Skerry cruiser

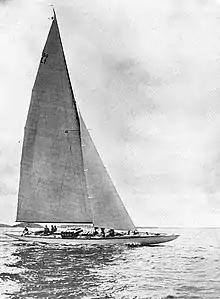
150 m Skerry cruiser "Singoalla", designed by Gustaf Estlander, on Kanholmsfjärden in 1922.

The Square Metre rule was much less restrictive than competing International Rules. The relatively loose set of rules allowed previously built boats into the new classes if their rigging was modified to comply with the rules. They also gave designers relatively free hand, and top designers like the Finns Gustaf Estlander and Zake Westin soon came up with very extreme designs which pushed contemporary sailboat technology to its limits. Development was dramatic: for example, whilst early 40 m boats tended to be around 9 to 10 metres long, in 1923 Westin designed a 40 m boat which was 15.2 metres long and had a beam of only 1.74 m — a length to beam ratio of nearly 9 to 1. An often cited example as some sort of pinnacle of the rule was the 150 m "Singoalla", designed by Estlander in 1919 and claimed to have been the fastest boat in the Baltic: Uffa Fox had the dubious pleasure of surfing this boat at 14 knots and claimed afterward that it followed the waves "like a sea serpent".